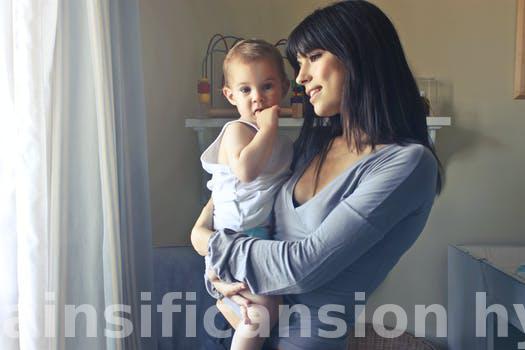
Label: Watermark